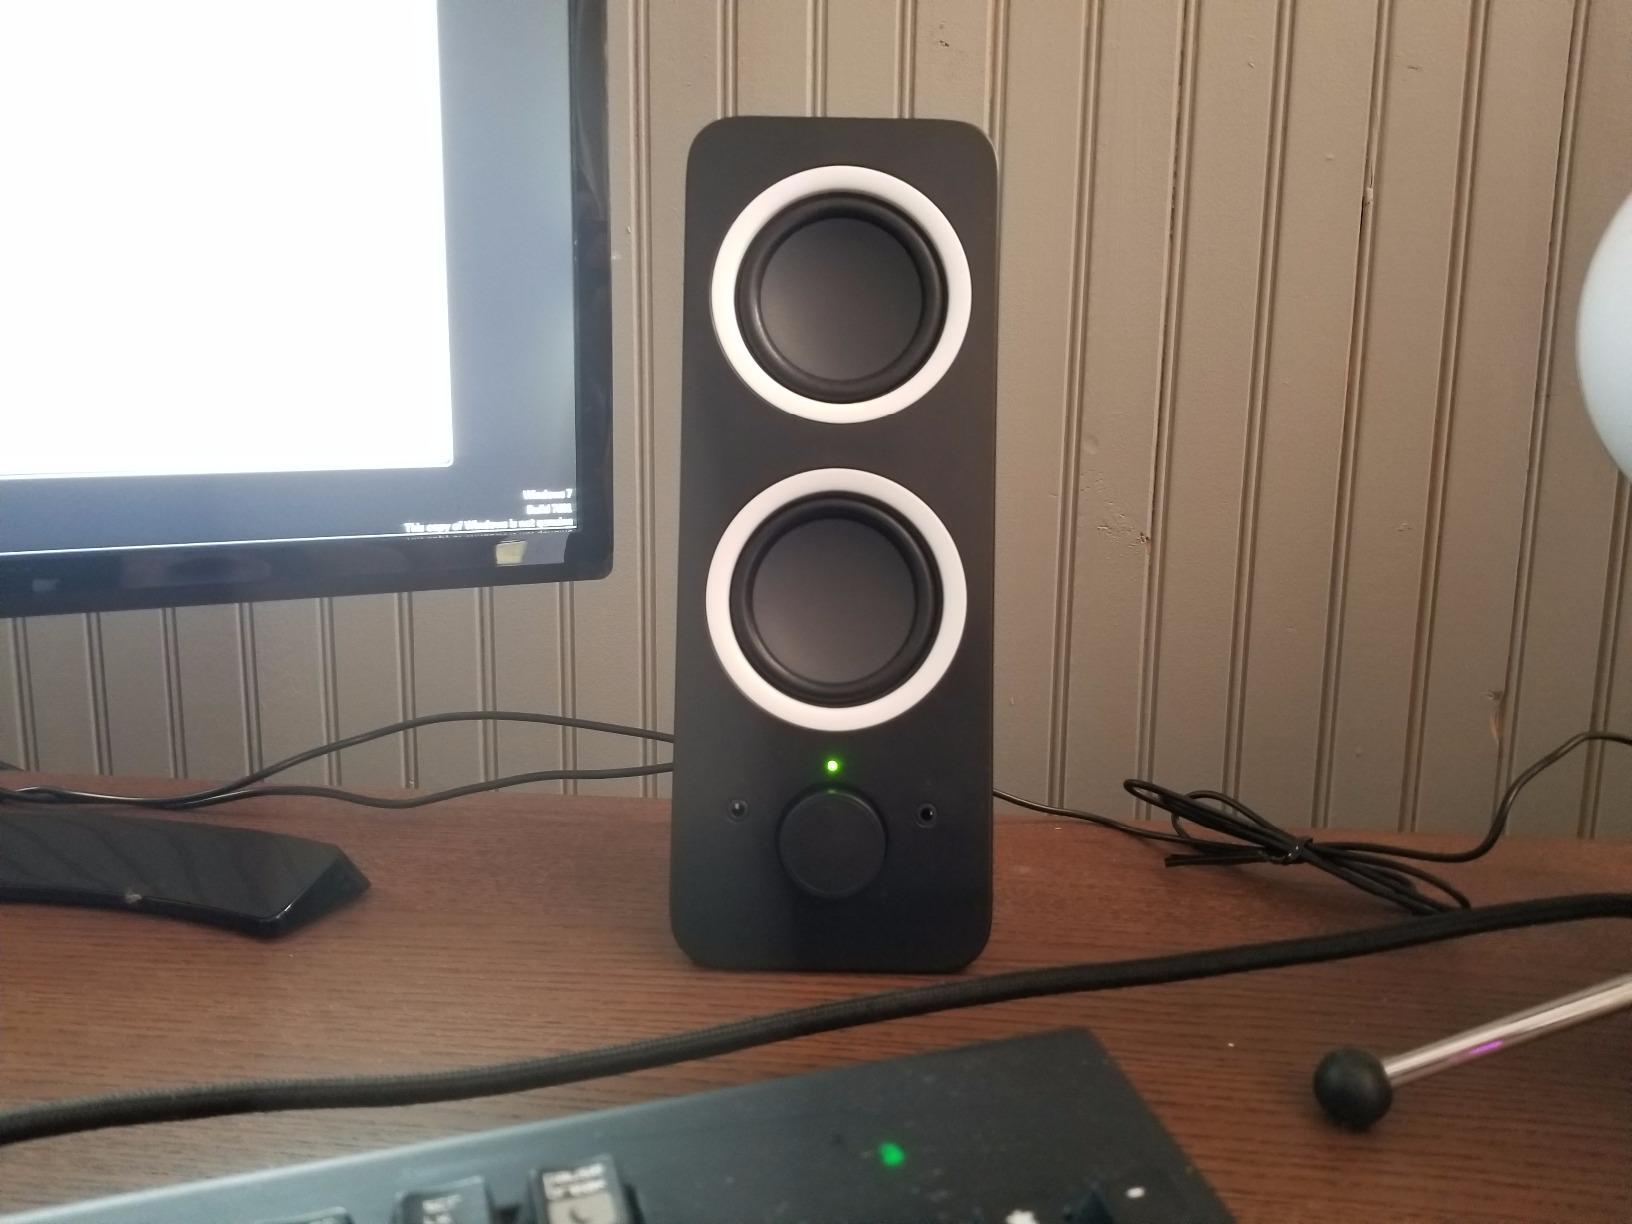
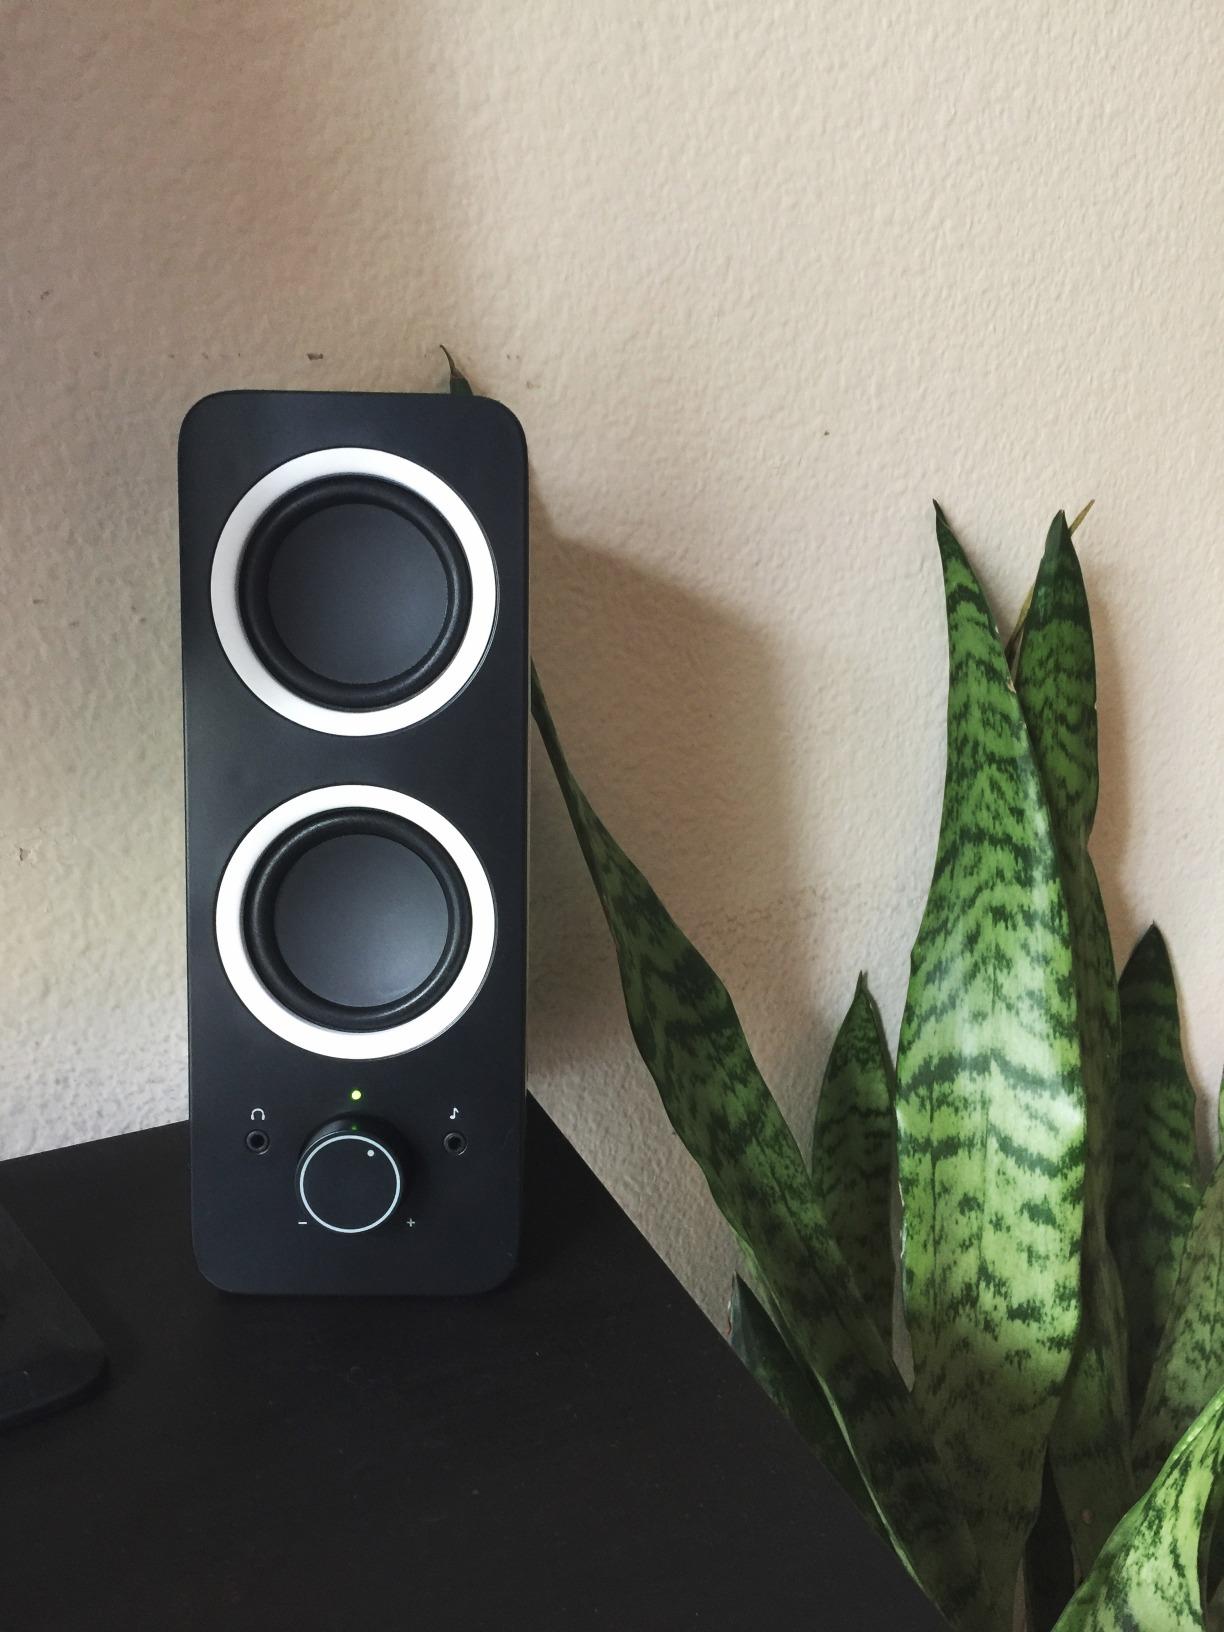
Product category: speaker
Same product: yes